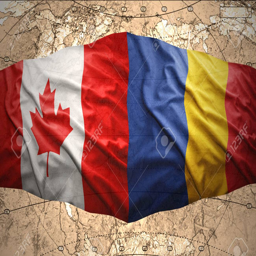
waving flags of the political map of industry